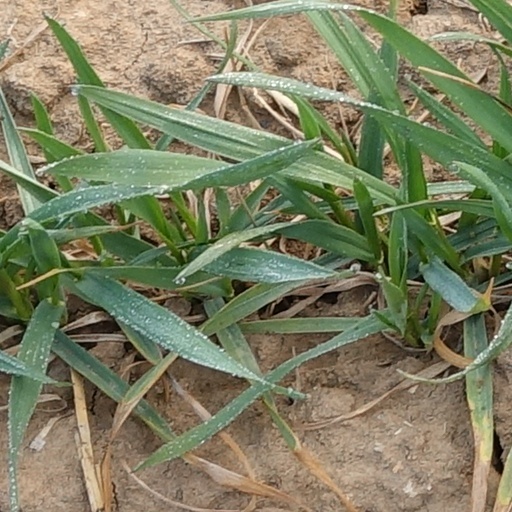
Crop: wheat